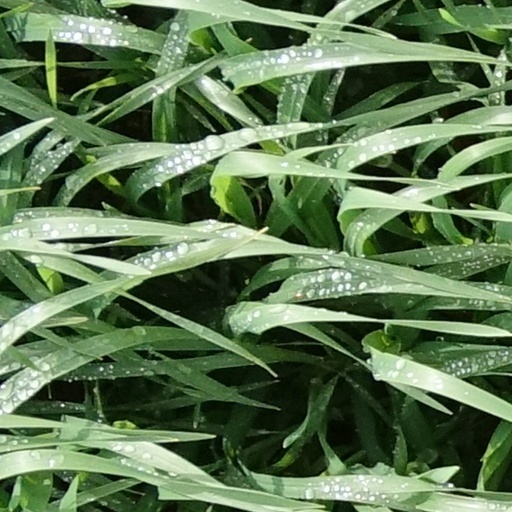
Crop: wheat